Souks of Tunis

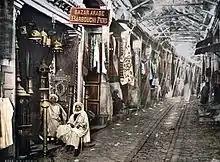
View of souk El Trouk in 1899

The souk El Kmach or souk of textile, was founded in the 15th century by the Hafsid sovereign Uthman. It is located on the western facade of the Al-Zaytuna Mosque.